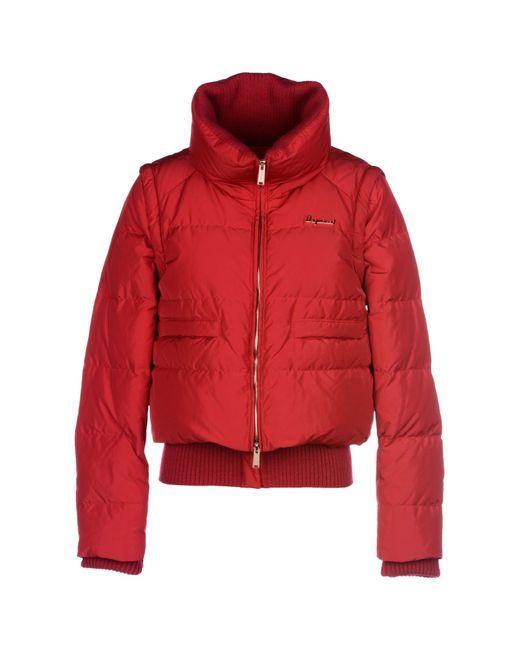
Rote Nylon-Pufferjacke mit Reißverschluss